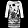
Label: T - shirt / top